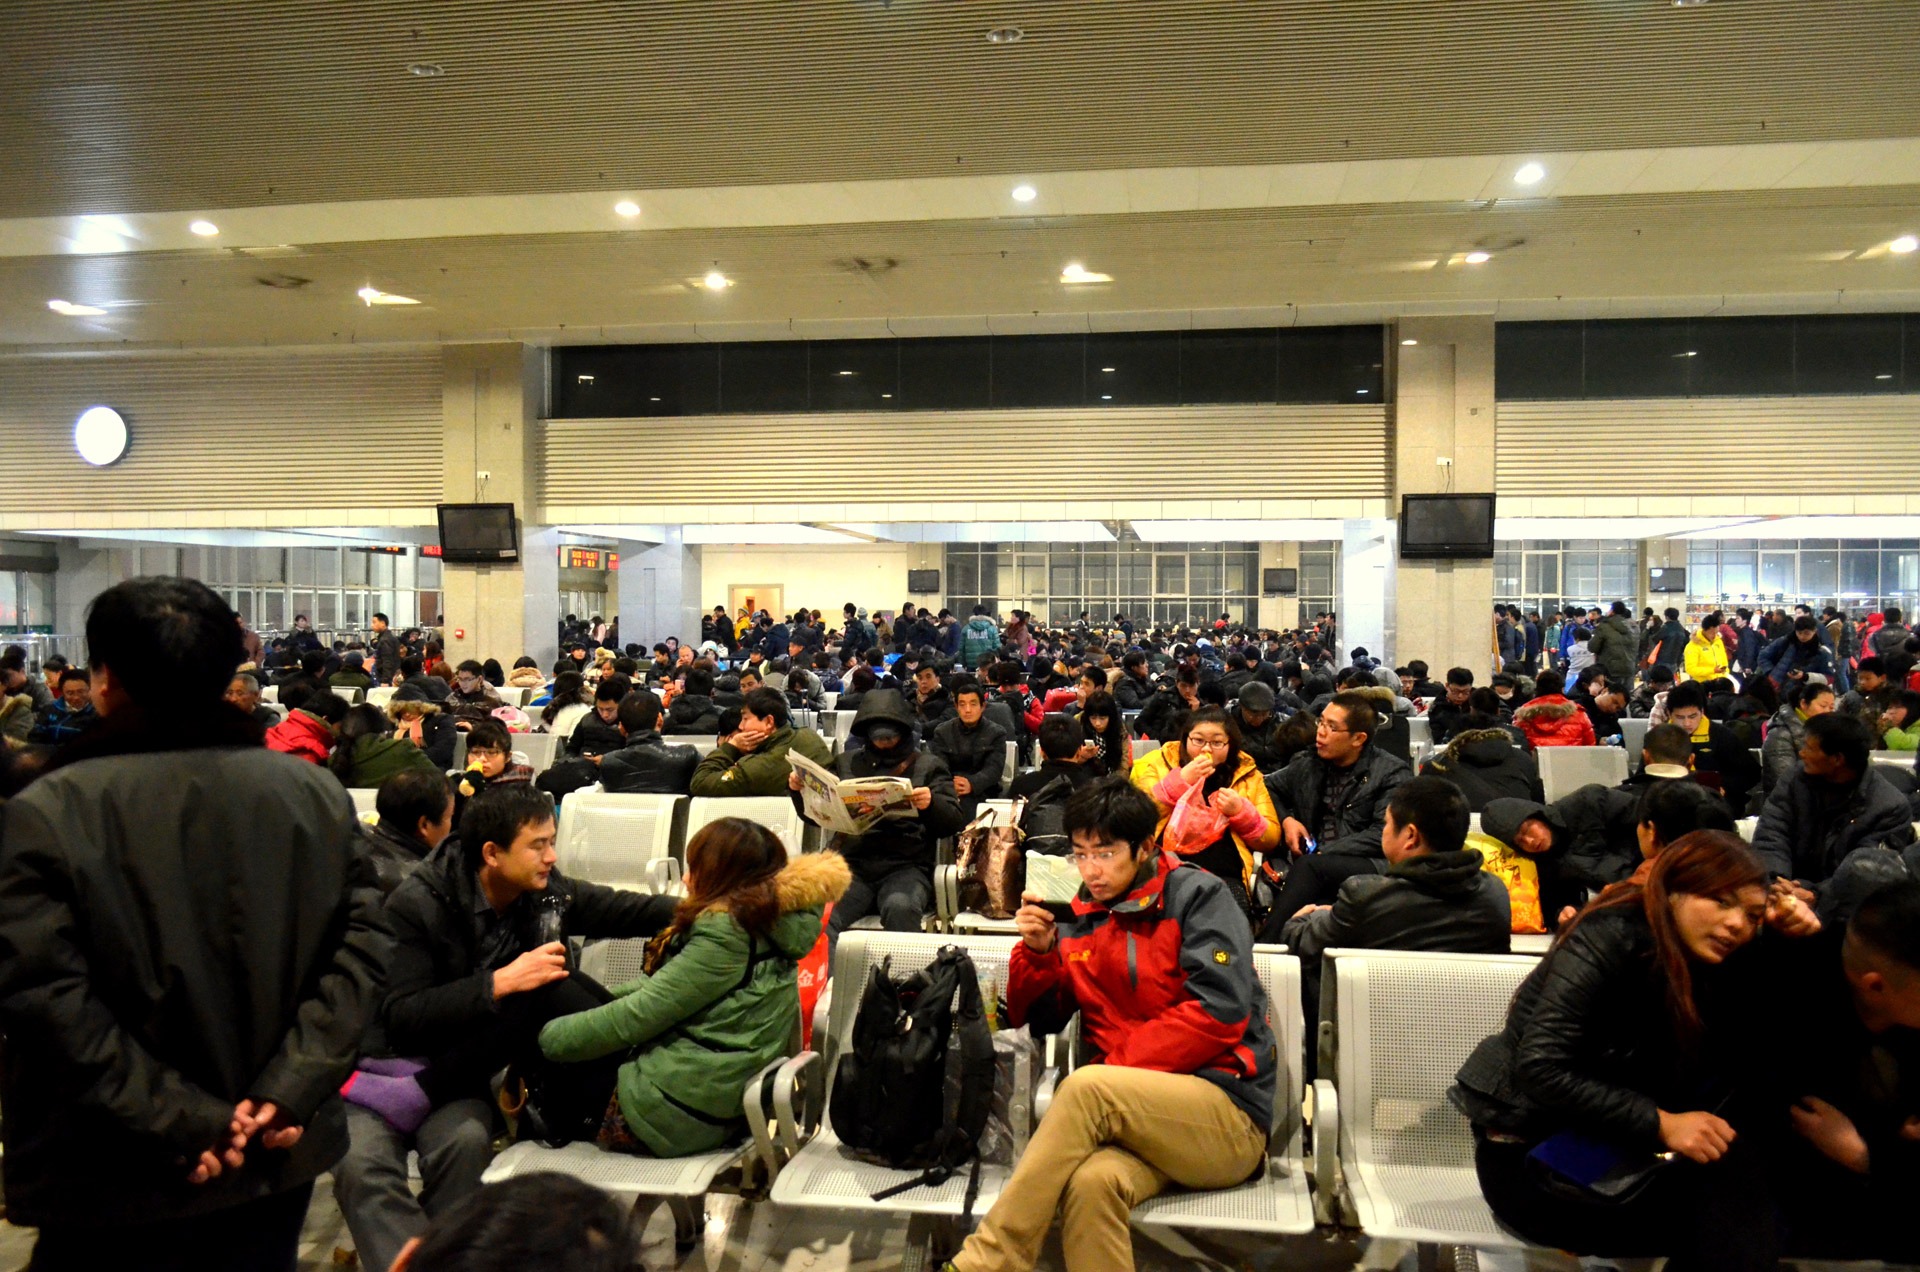
people, train, travel, meeting, audience, station, business, objects, terminal, traveling, wait, bored, convention, boredom, academic conference, waiting area